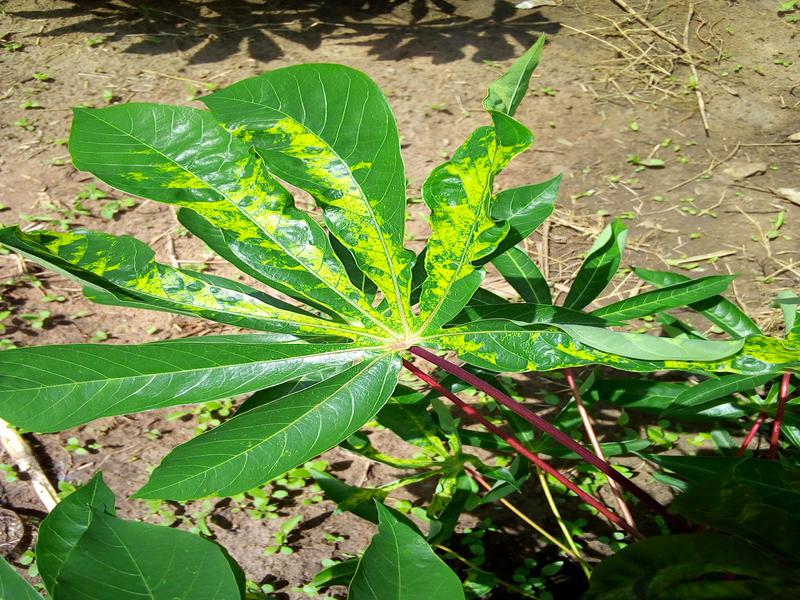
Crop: cassava
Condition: mosaic_disease